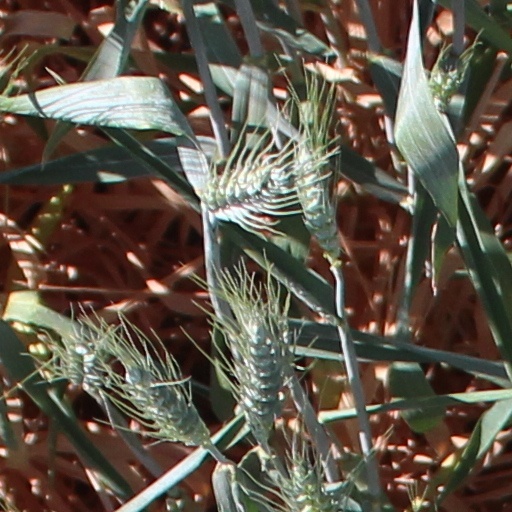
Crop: wheat